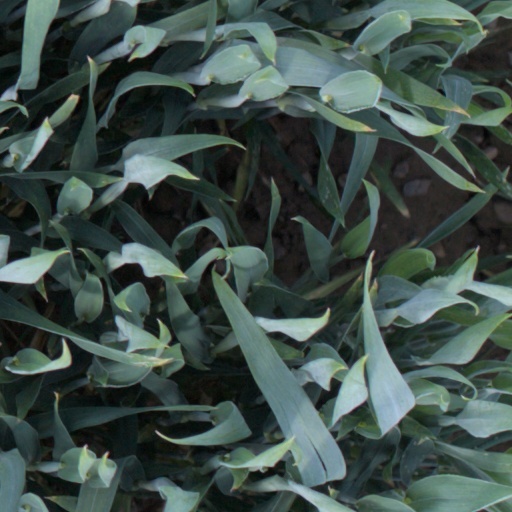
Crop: wheat